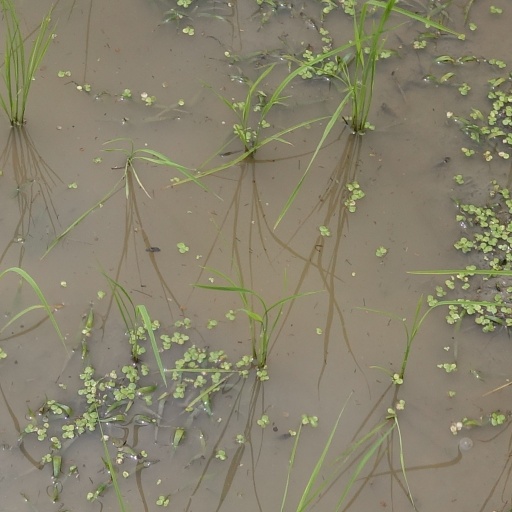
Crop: rice